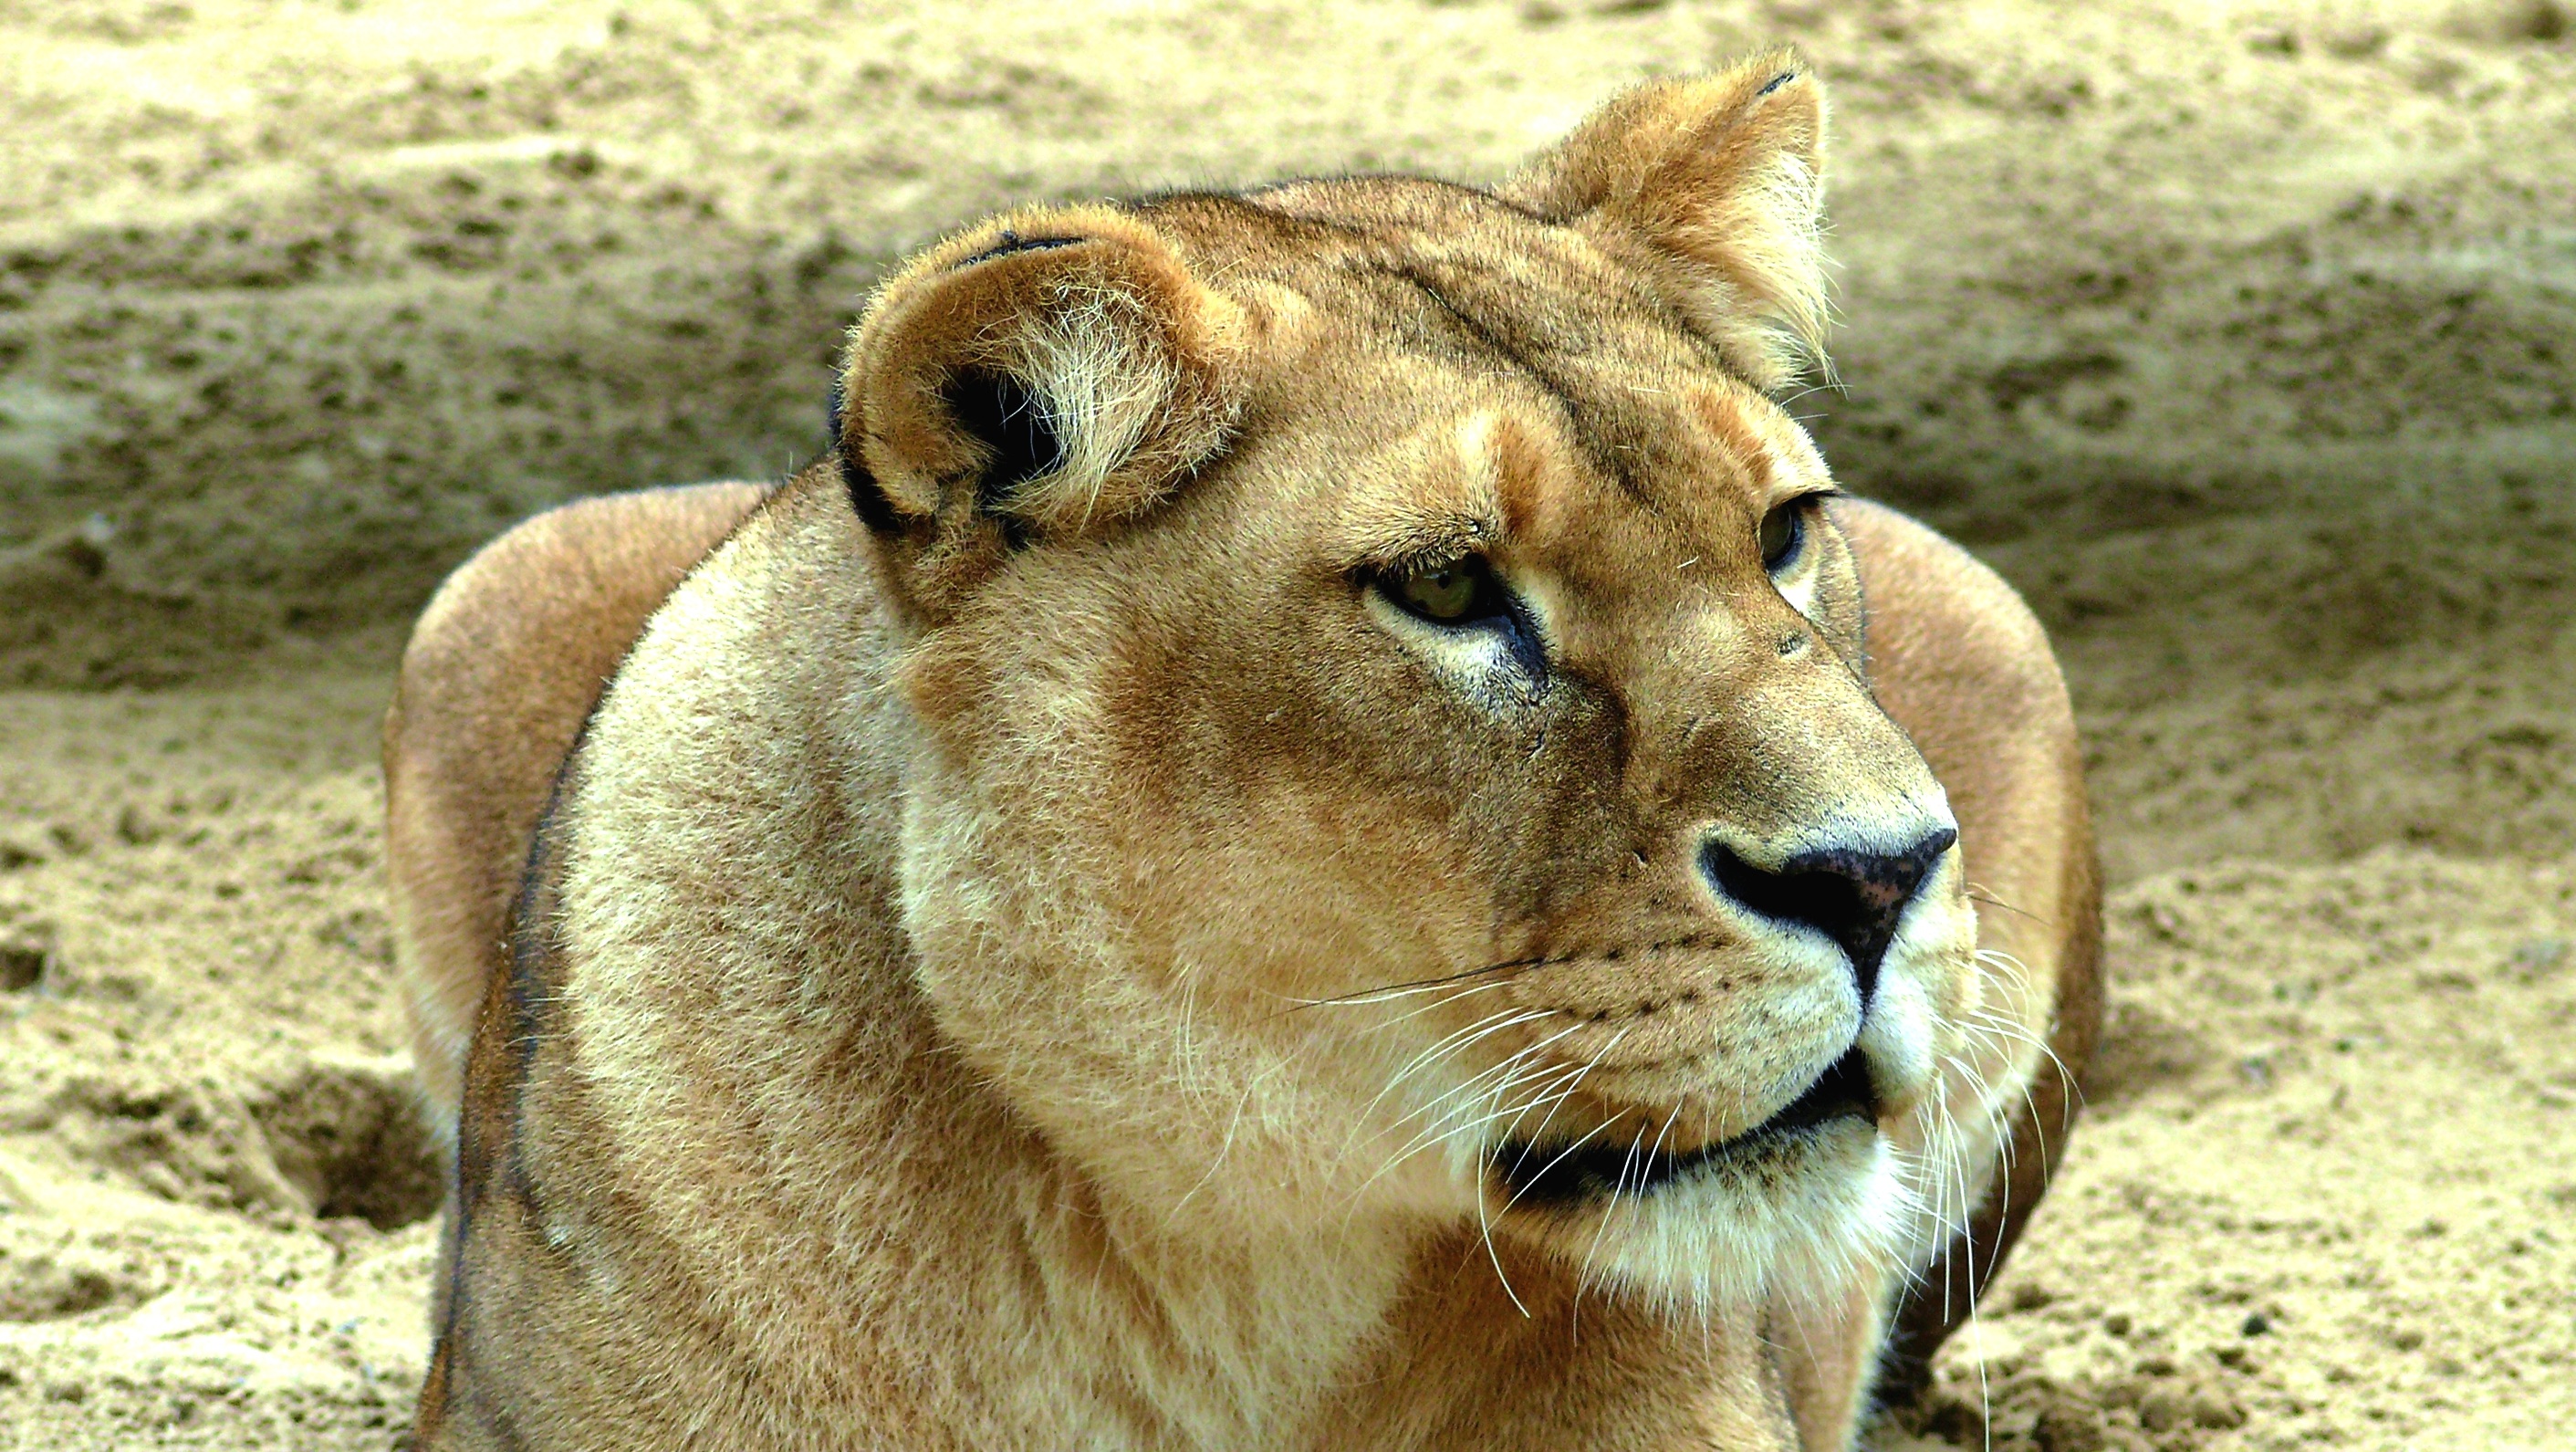
nature, wildlife, zoo, mammal, fauna, lion, lioness, close up, whiskers, savannah, snout, vertebrate, safari, puma, big cats, cat like mammal, dog breed group, masai lion